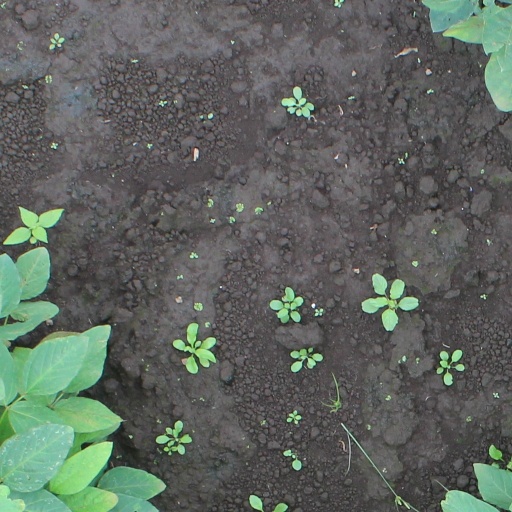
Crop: soybean